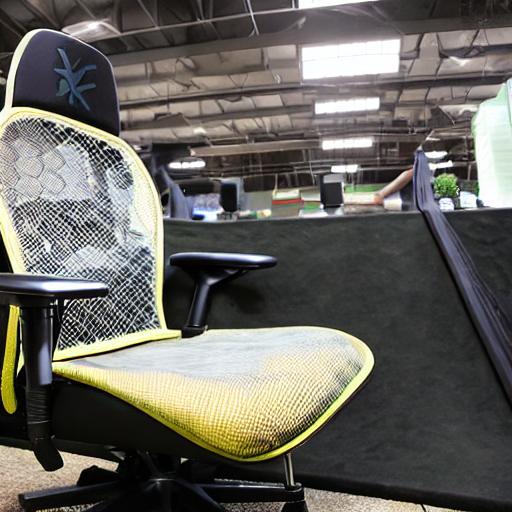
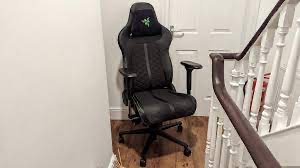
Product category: items_chair
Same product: no